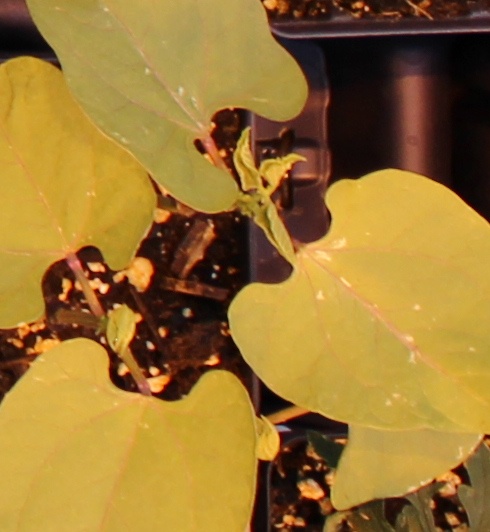
Label: Blackbean